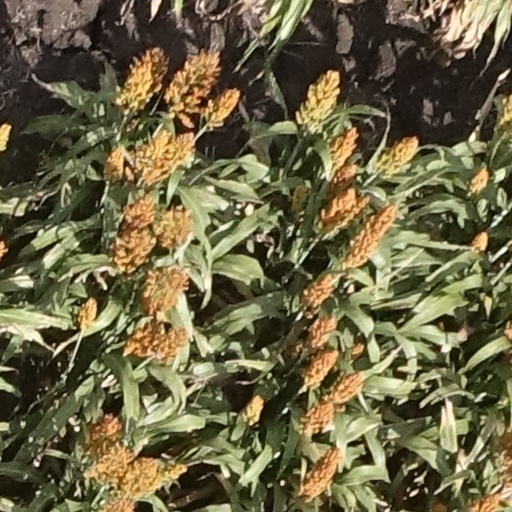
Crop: sorghum